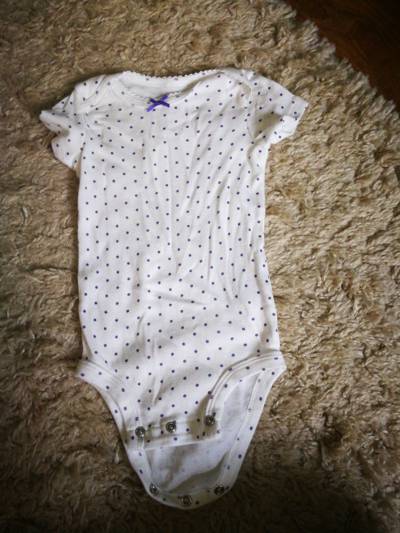
Waste category: clothes